Gaspar Pérez de Villagrá

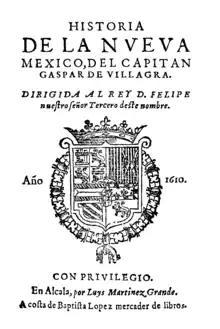
"Historia de la Nueva Mexico", cover

After the expedition ended, a group of colonists traveled to Spain and charged Oñate with various acts of tyranny and succeeded in having him deposed in 1607. In the aftermath of the expedition, Villagrá is believed to have served as a major from 1601-1603, in Guanacevi and Nuestra Señora de Alancón Nueva Vizcaya, before returning to Spain in 1605. While in Spain it is believed that he followed the court from Madrid to Valladolid in 1605 and that later he established himself in Alcalá de Henares, where his work Historia de la Nueva México was published in 1610. It was Pérez de Villagrá's intention that his epic poem constitute a plea to King Phillip III for a position in the New World. The king, however, did not hear his petitions, because in 1614 Pérez de Villagrá was convicted in absentia of the death of two deserters from the Juan de Oñate expedition, and he was banished for six years from New Mexico and two years from the viceregal court in New Spain. Pérez de Villagrá finally succeeded in his pleas, and in 1620 he was appointed mayor of Zapotitlan in Guatemala. En route to his appointment, Villagrá died on board a ship headed back to the Americas and he was buried at sea.